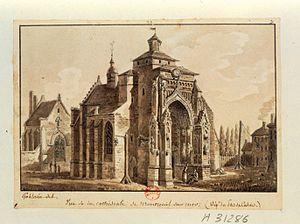
'Vue de la cathédrale de Montreuil sur mer (Dép.t du Pas de Calais) - Abbatiale Saint-Saulve. Dessin à la plume et lavis à l'encre brune, 9,5 x 14,7 cm. Gravé par Baugean dans le ""Nouveau voyage pittoresque de France"", Paris, Osterwald l'aîné, 1817."
Montreuil est une commune française située dans le département du Pas-de-Calais en région Hauts-de-France.
L'abbaye de Saint-Saulve de Montreuil, dans l'actuel département du Pas-de-Calais, est une ancienne abbaye bénédictine.
Un sanctuaire à répit est un type de lieu saint rencontré en pays de tradition catholique. Selon la croyance populaire en certaines provinces, le « répit » est, chez un enfant mort-né, un retour temporaire à la vie le temps de lui conférer le baptême avant la mort définitive. Ayant été baptisé, l’enfant pourra de ce fait entrer en paradis au lieu d’errer éternellement dans les limbes où il serait privé de la vision de Dieu. Le répit n’est possible qu’en certains sanctuaires, le plus souvent consacrés à la Vierge dont l’intercession est nécessaire pour obtenir un miracle.